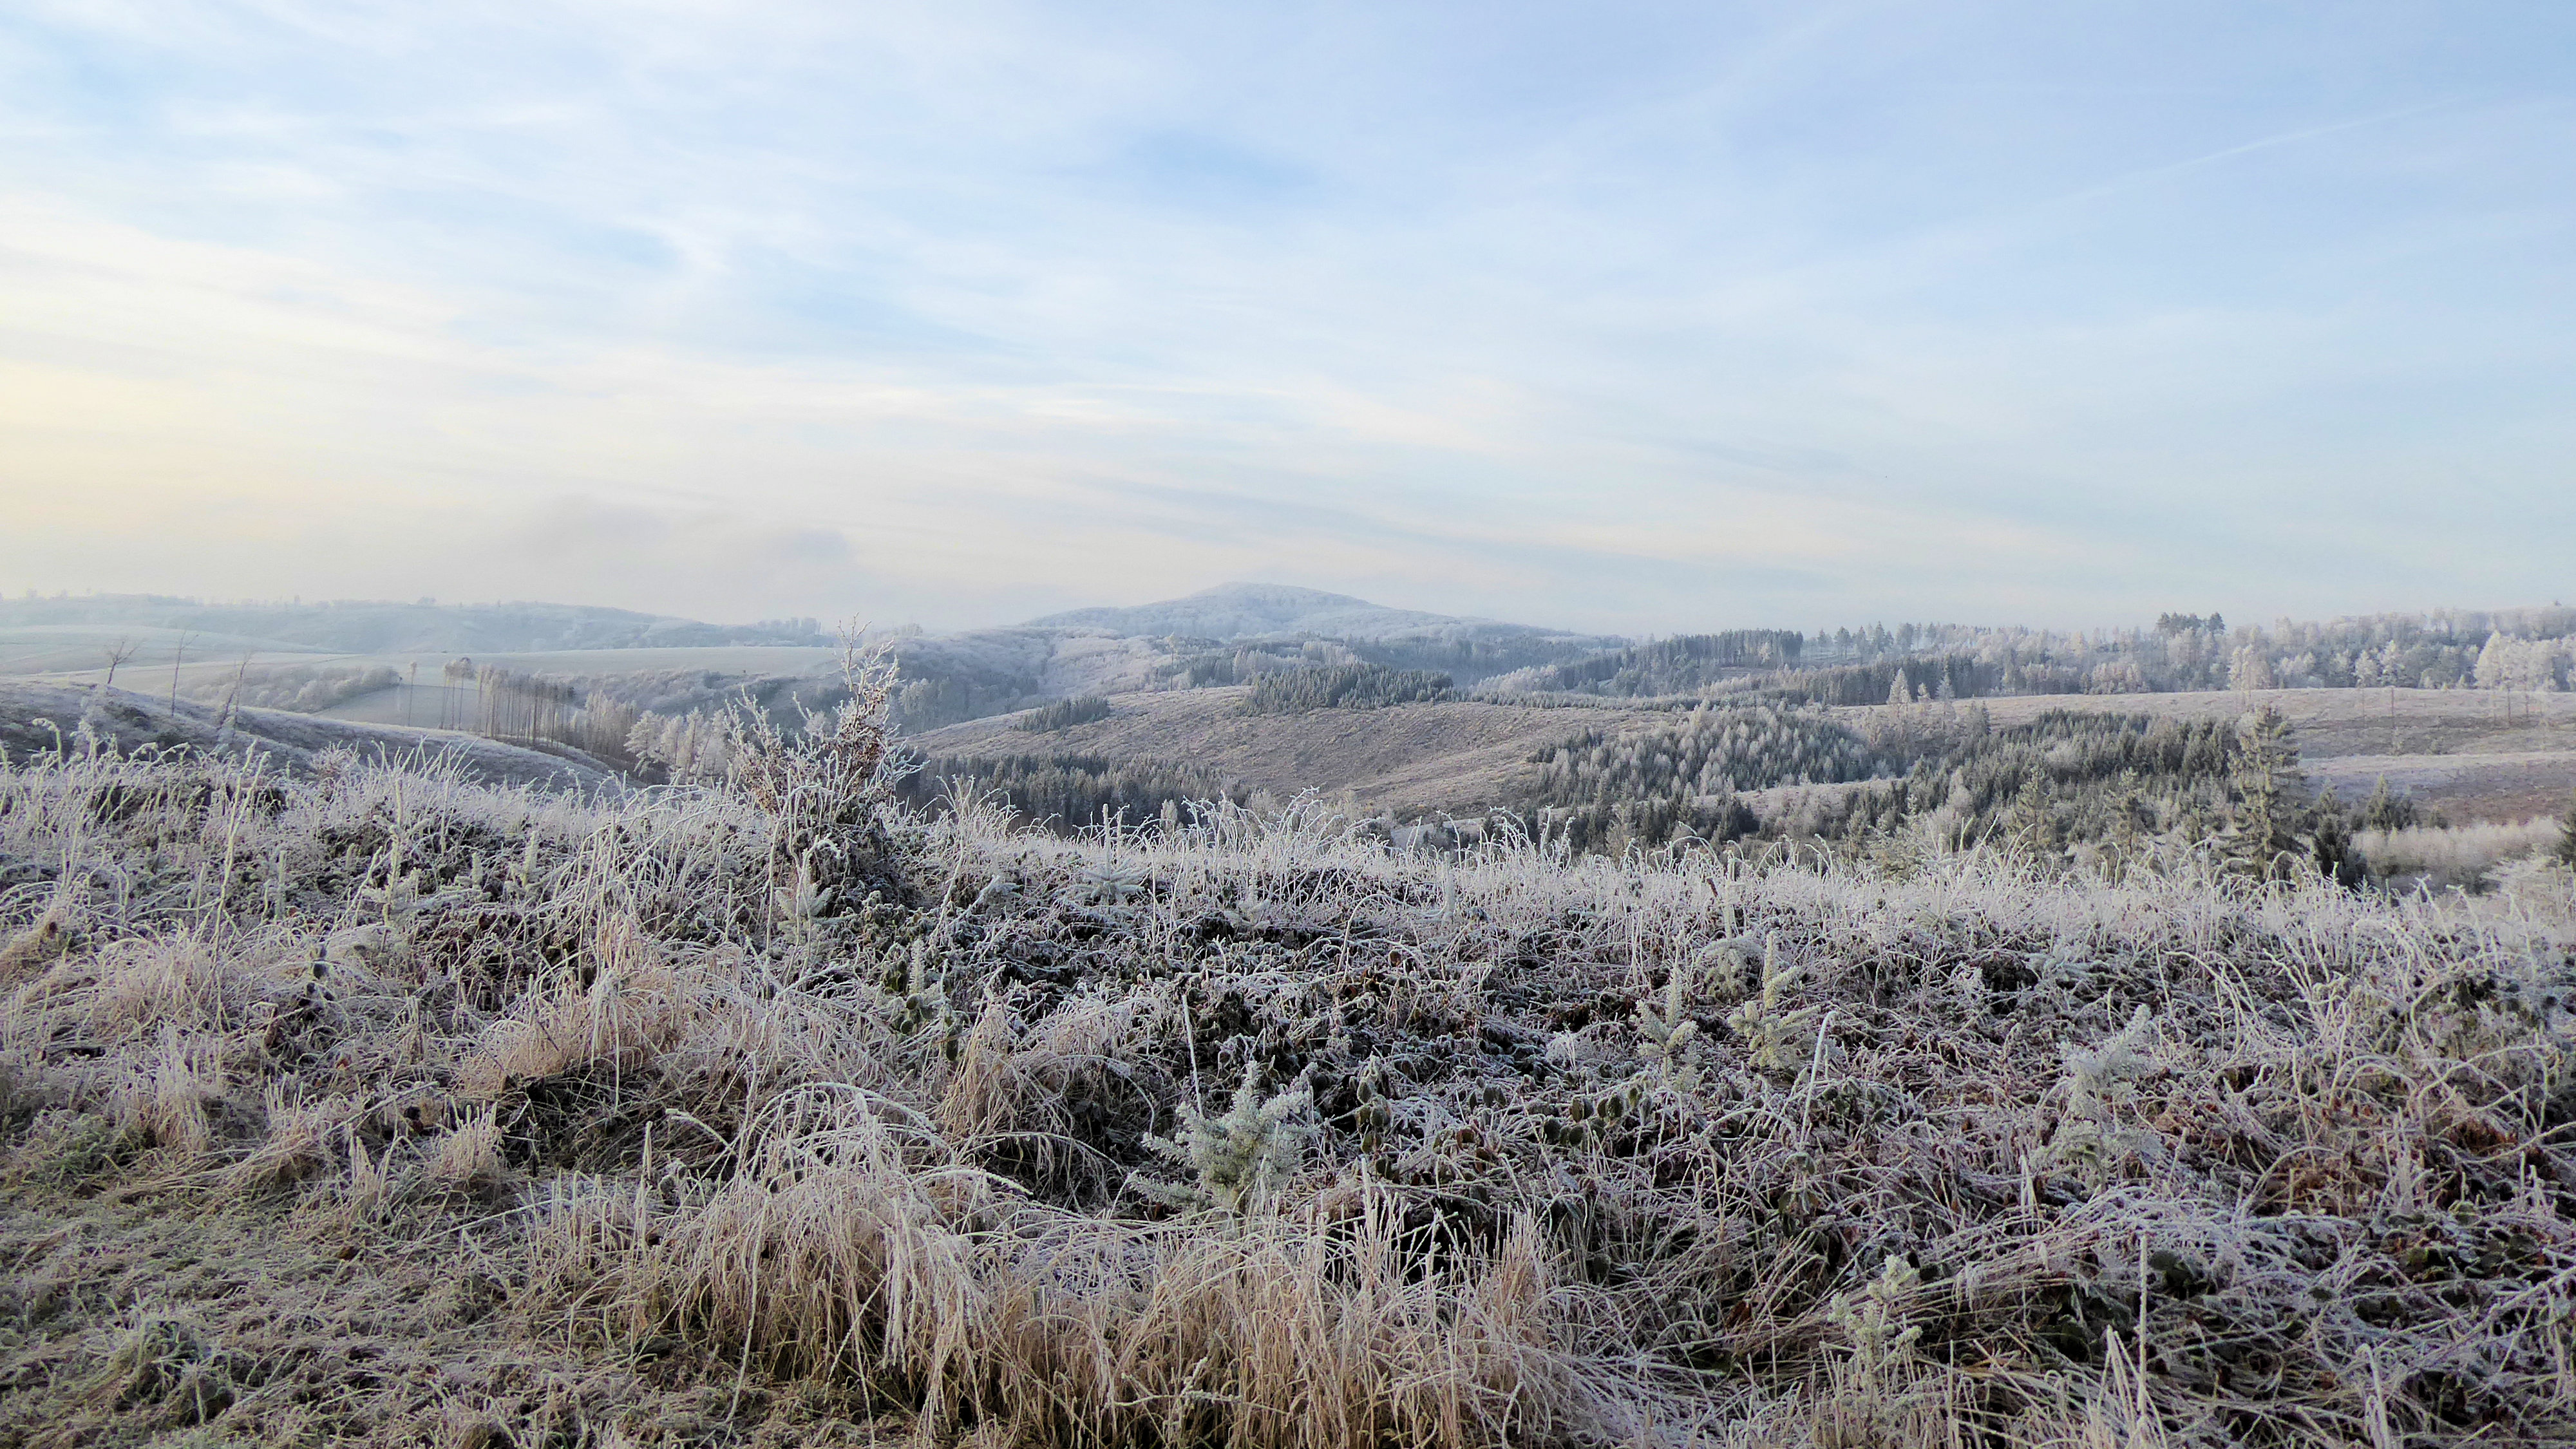
hoarfrost, hills, winter, cloud, sky, plant, natural landscape, mountain, tree, snow, plain, horizon, landscape, grass, freezing, grassland, prairie, hill, slope, mountain range, frost, field, fell, forest, soil, steppe, shrubland, chaparral, rock, twig, tundra, badlands, panorama, pasture, ocean